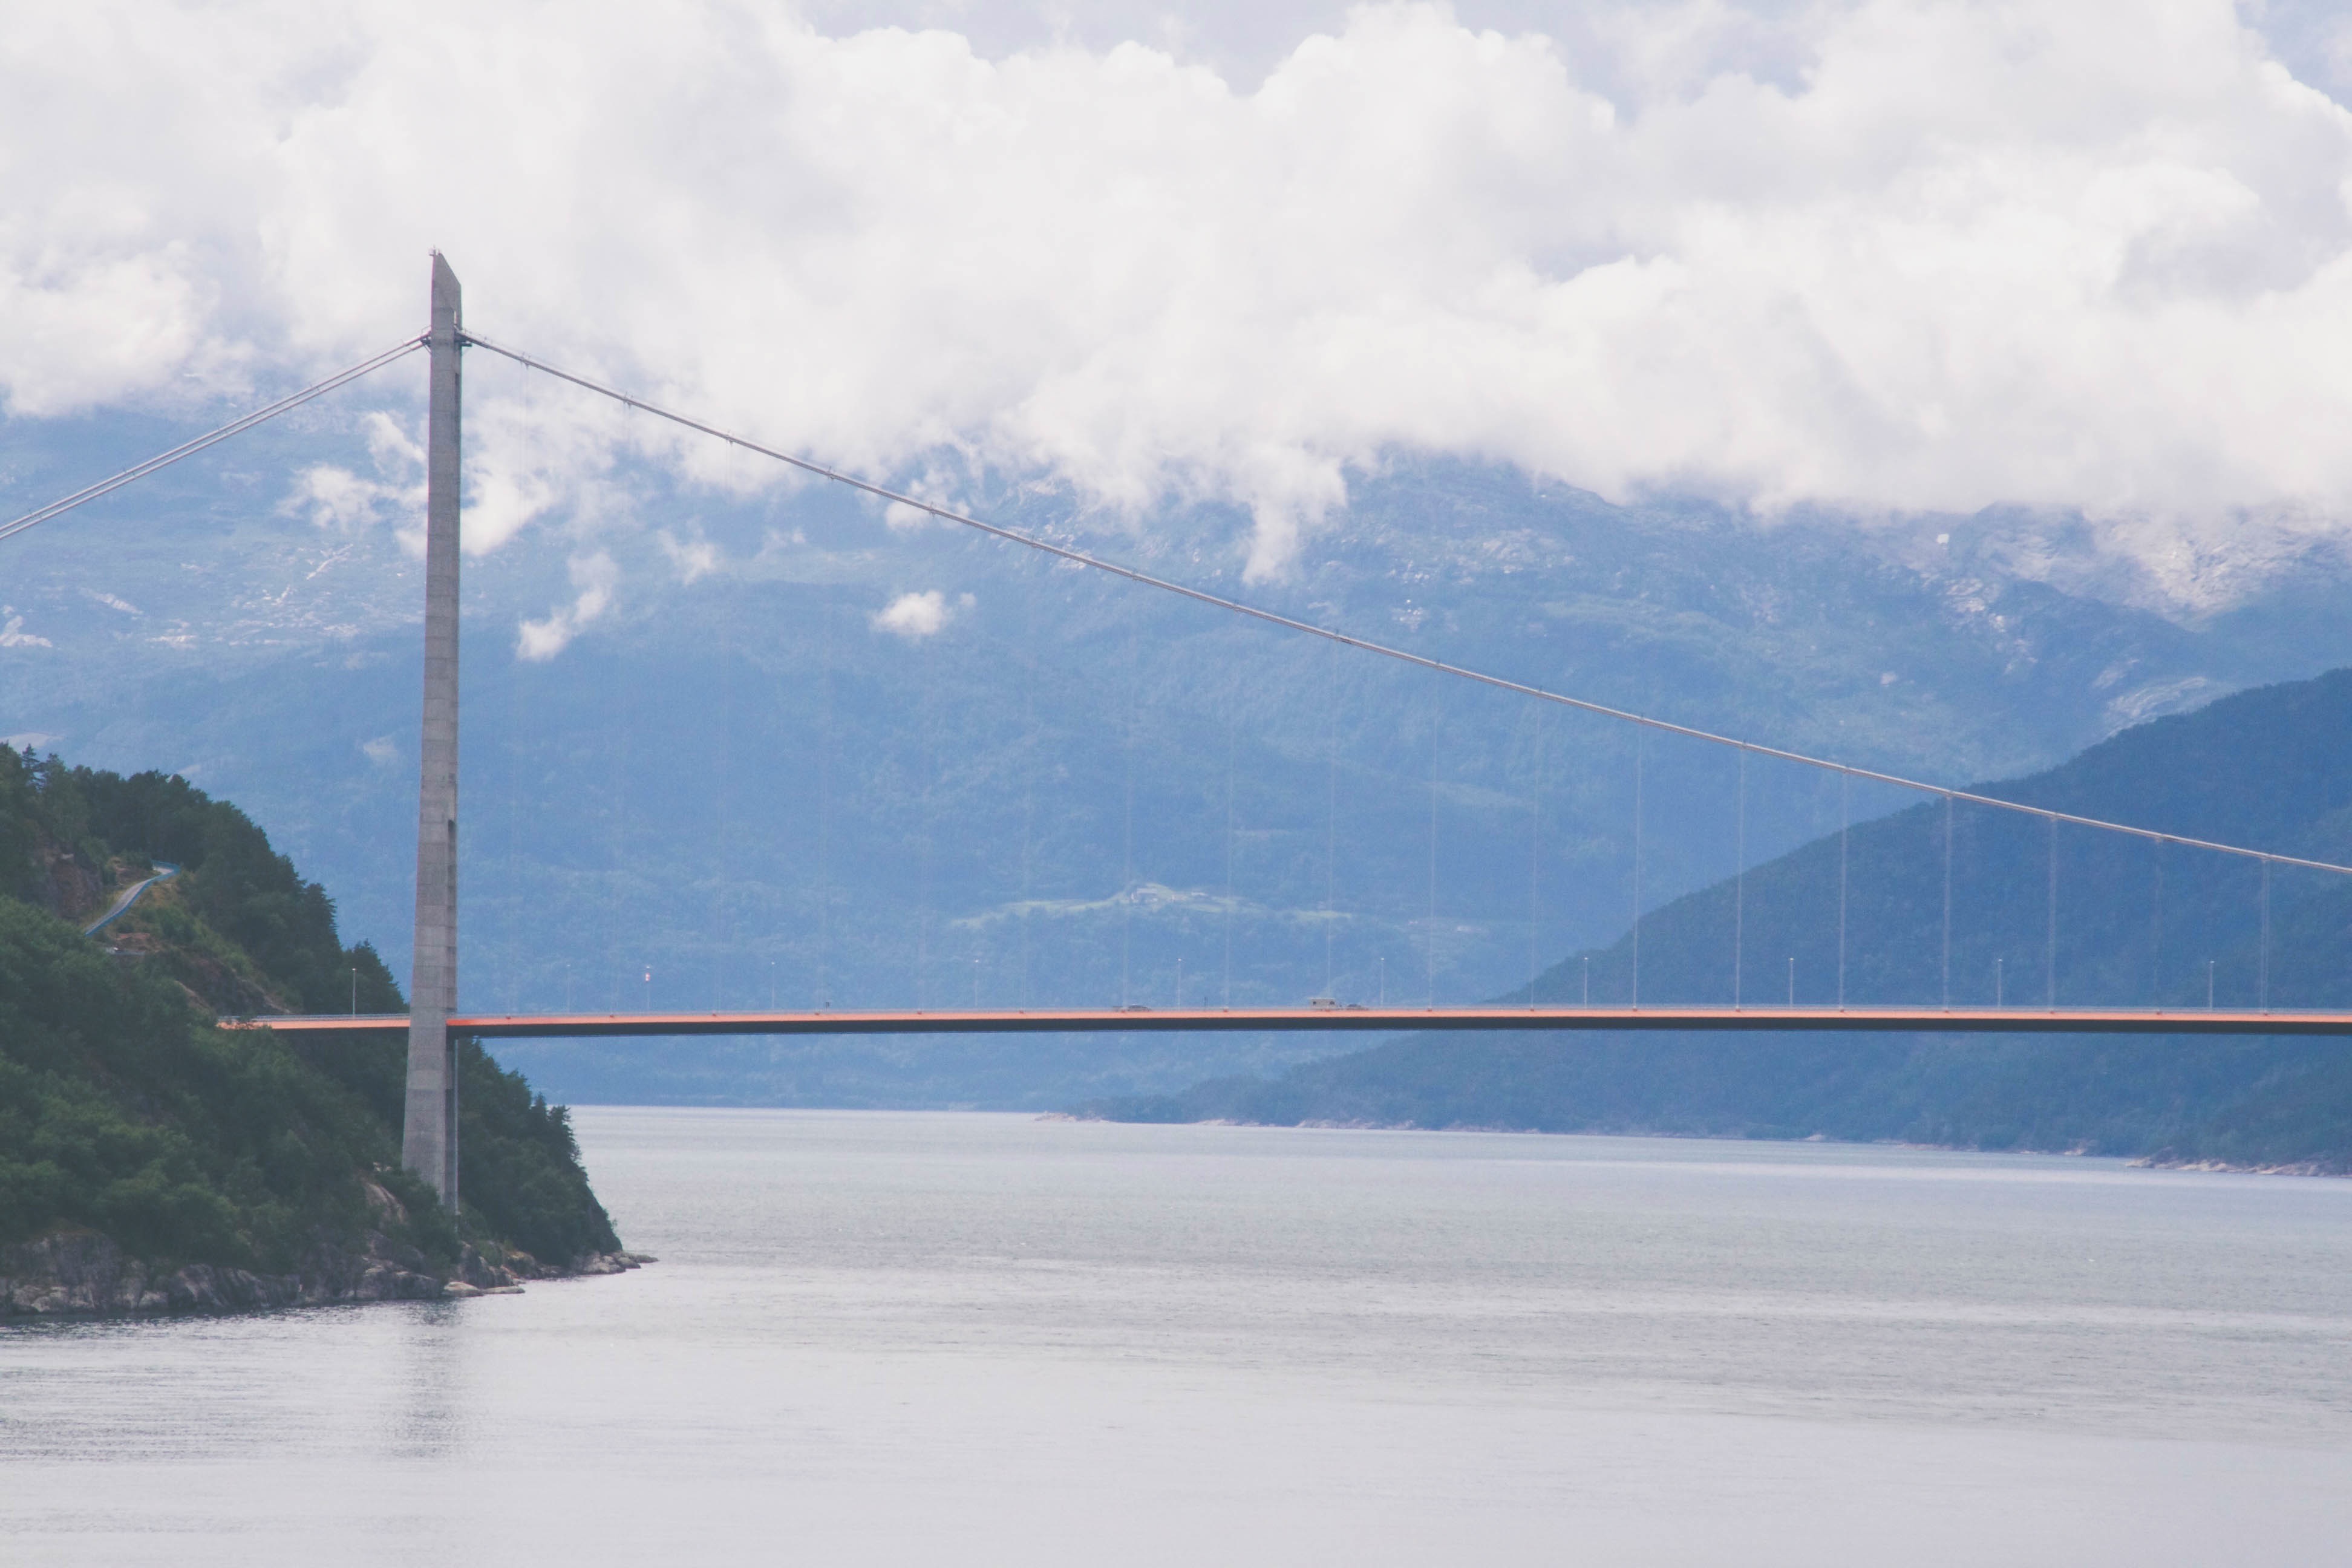
sea, coast, water, mountain, snow, cloud, shore, wave, lake, mountain range, vacation, reflection, bay, fjord, reservoir, body of water, loch, landform, atmospheric phenomenon